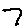
Label: 7